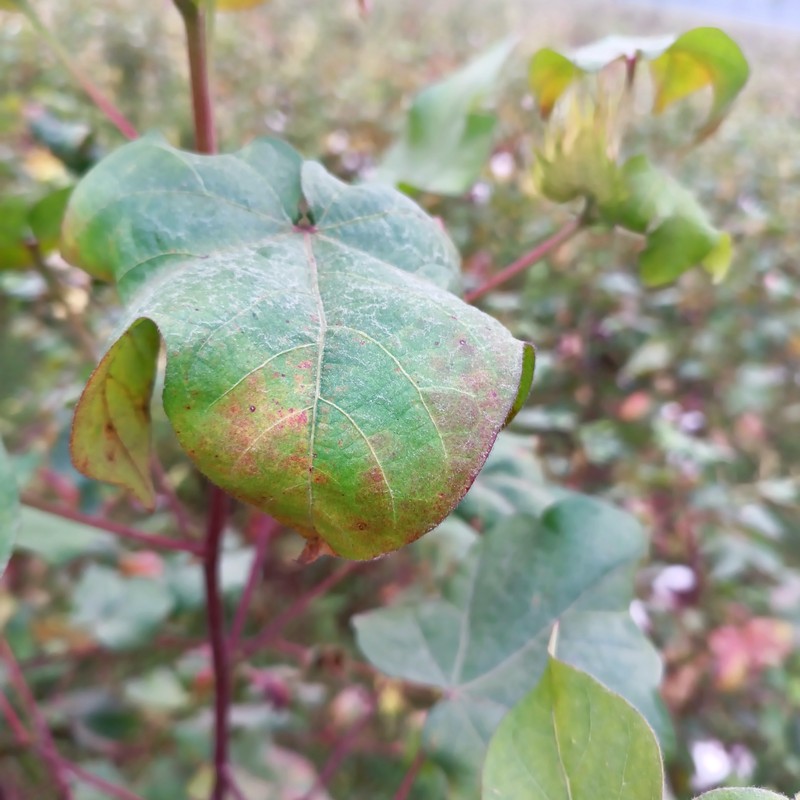
Label: Leaf Redding